Hopewell, Covington County, Mississippi

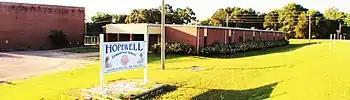
Hopewell Elementary School

Hopewell is an unincorporated community in Covington County, Mississippi, United States.